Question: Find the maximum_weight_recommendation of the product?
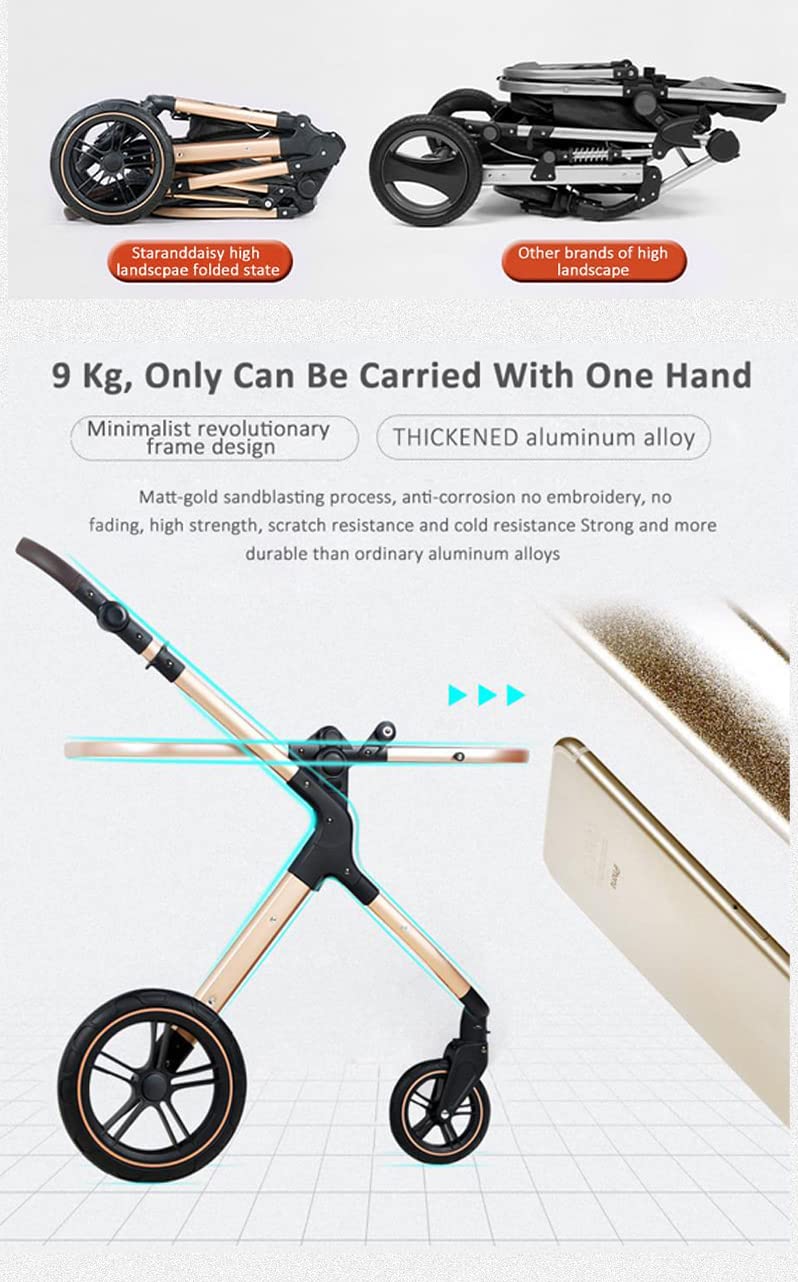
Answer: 9 kilogram